List of Dharma Productions films

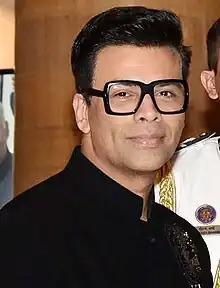
Karan Johar, the son of founder Yash Johar, has directed seven films for Dharma Productions, as of 2023

Dharma Productions is an Indian production company established by Yash Johar in 1976. As of 2024, the company has produced 63 Hindi films, including three that have yet to be released. A large number of the films were co-produced with companies such as Red Chillies Entertainment and Star Studios. In addition, Dharma Productions has presented six other-Indian language films from other companies. The most frequent collaborations of the company have been with the actors Alia Bhatt, Shah Rukh Khan, Sidharth Malhotra, Kareena Kapoor Khan, Amitabh Bachchan, Ranbir Kapoor, Kajol, Varun Dhawan and Sanjay Dutt.